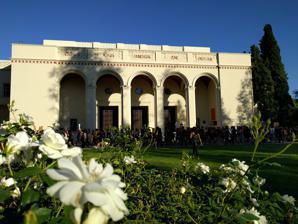
Building: Bridges Auditorium
Country: United States of America
Year built: 1931
Music venue at Pomona College, California, U.S. Not to be confused with Bridges Hall of Music . Mabel Shaw Bridges Music Auditorium Alternative names Big Bridges General information Type Auditorium Architectural style Renaissance Revival Address 450 N. College Way Town or city Claremont, California Country United States Coordinates 34°05′53″N 117°42′44″W / 34.09806°N 117.71222°W / 34.09806; -117.71222 Named for Mabel Shaw Bridges Construction started 1930 Completed 1931 Opened 1932 Renovated 1975 Cost $650,000 Owner Pomona College Height 28.9 m (95 ft) Technical details Material Steel, reinforced concrete Floor area 60,000 square feet (5,600 m 2 ) Design and construction Architect(s) William Templeton Johnson Other information Seating capacity 2494 Public transit access Claremont Website pomona .edu /administration /bridges-auditorium The Mabel Shaw Bridges Music Auditorium , more commonly known as Bridges Auditorium or Big Bridges (to distinguish it from nearby Bridges Hall of Music , known as Little Bridges ), is a 2500-seat auditorium at Pomona College in Claremont, California , United States. It was designed by William Templeton Johnson and opened in 1932. It hosts a variety of performances for the college and outside groups. History Big Bridges under construction in 1931 The auditorium was built as a joint project of the Claremont Colleges consortium. It was sponsored by Appleton and Amelia (nee Timken) Bridges, the parents of Mabel Shaw Bridges, a student in Pomona's class of 1908 who died of illness in her junior year, and H.H. Timken , president of the Timken Roller Bearing Company . From its completion until the opening of the Dorothy Chandler Pavilion in 1964, it was arguably the premier destination of choice for prominent visitors to Southern California . It was also the largest collegiate auditorium on the West Coast, with a capacity nearly twice that of Pomona and equal to that of the city of Claremont. The Los Angeles Philharmonic frequently performed there. The auditorium was renovated from 1975 to 1977 for seismic retrofitting and cosmetic repairs. In 2007, control was transferred from the consortium to Pomona individually. Pomona's 2015 master plan classifies Big Bridges as a "building notable for establishing the distinctive context" of the college, and describes it as a symbol of the college's regional civic engagement. A 2015 environmental impact report from the college identifies it as eligible for listing on the National Register of Historic Places , although as of 2020 [update] the college has not yet applied for it to be listed. John Neiuber, writing for the Claremont Courier in 2017, expressed surprise it is not listed. Architecture Big Bridges viewed from across Marston Quadrangle Big Bridges is the primary visual anchor point for the east side of Marston Quadrangle, the center of Pomona's campus. It was constructed in a Renaissance Revival style modeled after northern Italy, and incorporates Art Deco elements. It has large porticos on its front and sides with arched columns, and a large formally adorned foyer inside the main entrance. The building's frieze features the names of five eminent composers; it was the target of a famous 1975 prank in which the one for Frédéric Chopin was replaced with one honoring Frank Zappa . The auditorium has a capacity of 2,494 people, including a 500-seat cantilevered balcony. There are no supporting columns, allowing all seats to have unobstructed views of the 62-by-36-foot (19 m × 11 m) proscenium . The basement has a historical exhibit. Ceiling External image Interior of Big Bridges, showing the ceiling mural A mural by Italian-American artist John B. Smeraldi covers the 22,000-square-foot (2,000 m 2 ) parabolic domed ceiling of the auditorium. It depicts a variety of constellations in silver and gold leaf against a pale blue background. Usage An orientation session for the Pomona class of 2020 in Big Bridges Big Bridges hosts a variety of events and performances for the college, including orientation sessions, concerts, and guest speaker lectures. The college also rents the auditorium to outside groups. A number of films and television shows have used the auditorium as a set. References